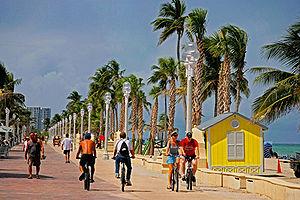
Hollywood est une ville située dans le comté de Broward qui fait partie de l'agglomération de Miami, en Floride, aux États-Unis. Elle ne doit pas être confondue avec Hollywood qui est un quartier de Los Angeles en Californie.